Maryam Eisler

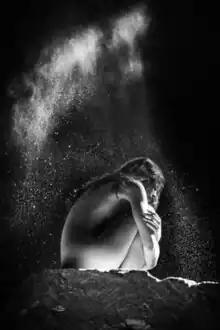
"Divine Feminine" from "Eurydice in Provence" by Eisler (2016)

Eisler is a regular writer and contributor to "Harpers Bazaar" and has also contributed articles to "Vanity Fair" UK, "Art and Auction" magazine, and "Canvas Magazine".